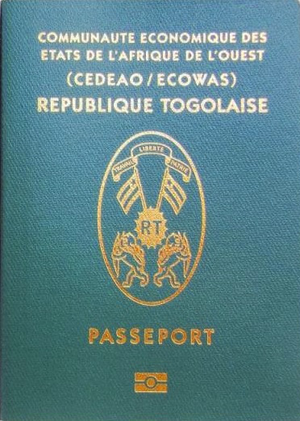
Le passeport togolais est un document de voyage international délivré aux ressortissants togolais, et qui peut aussi servir de preuve de la citoyenneté togolaise.
Les passeports dont le nom est indiqué en italique sont émis par des États non reconnus internationalement.